Garratt locomotive

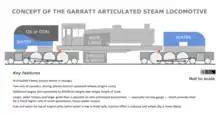
Characteristics of the Garratt articulated locomotive

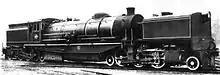
South African Union Garratt

A Garratt locomotive is a type of articulated steam locomotive invented by the engineer Herbert William Garratt that is articulated into three parts. Its boiler, firebox, and cab are mounted on a centre frame or "bridge". The two other parts, one at each end, have a pivot to support the central frame; they consist of a steam engine unit – with driving wheels, trailing wheels, valve gear, and cylinders, and above it, fuel and/or water storage.